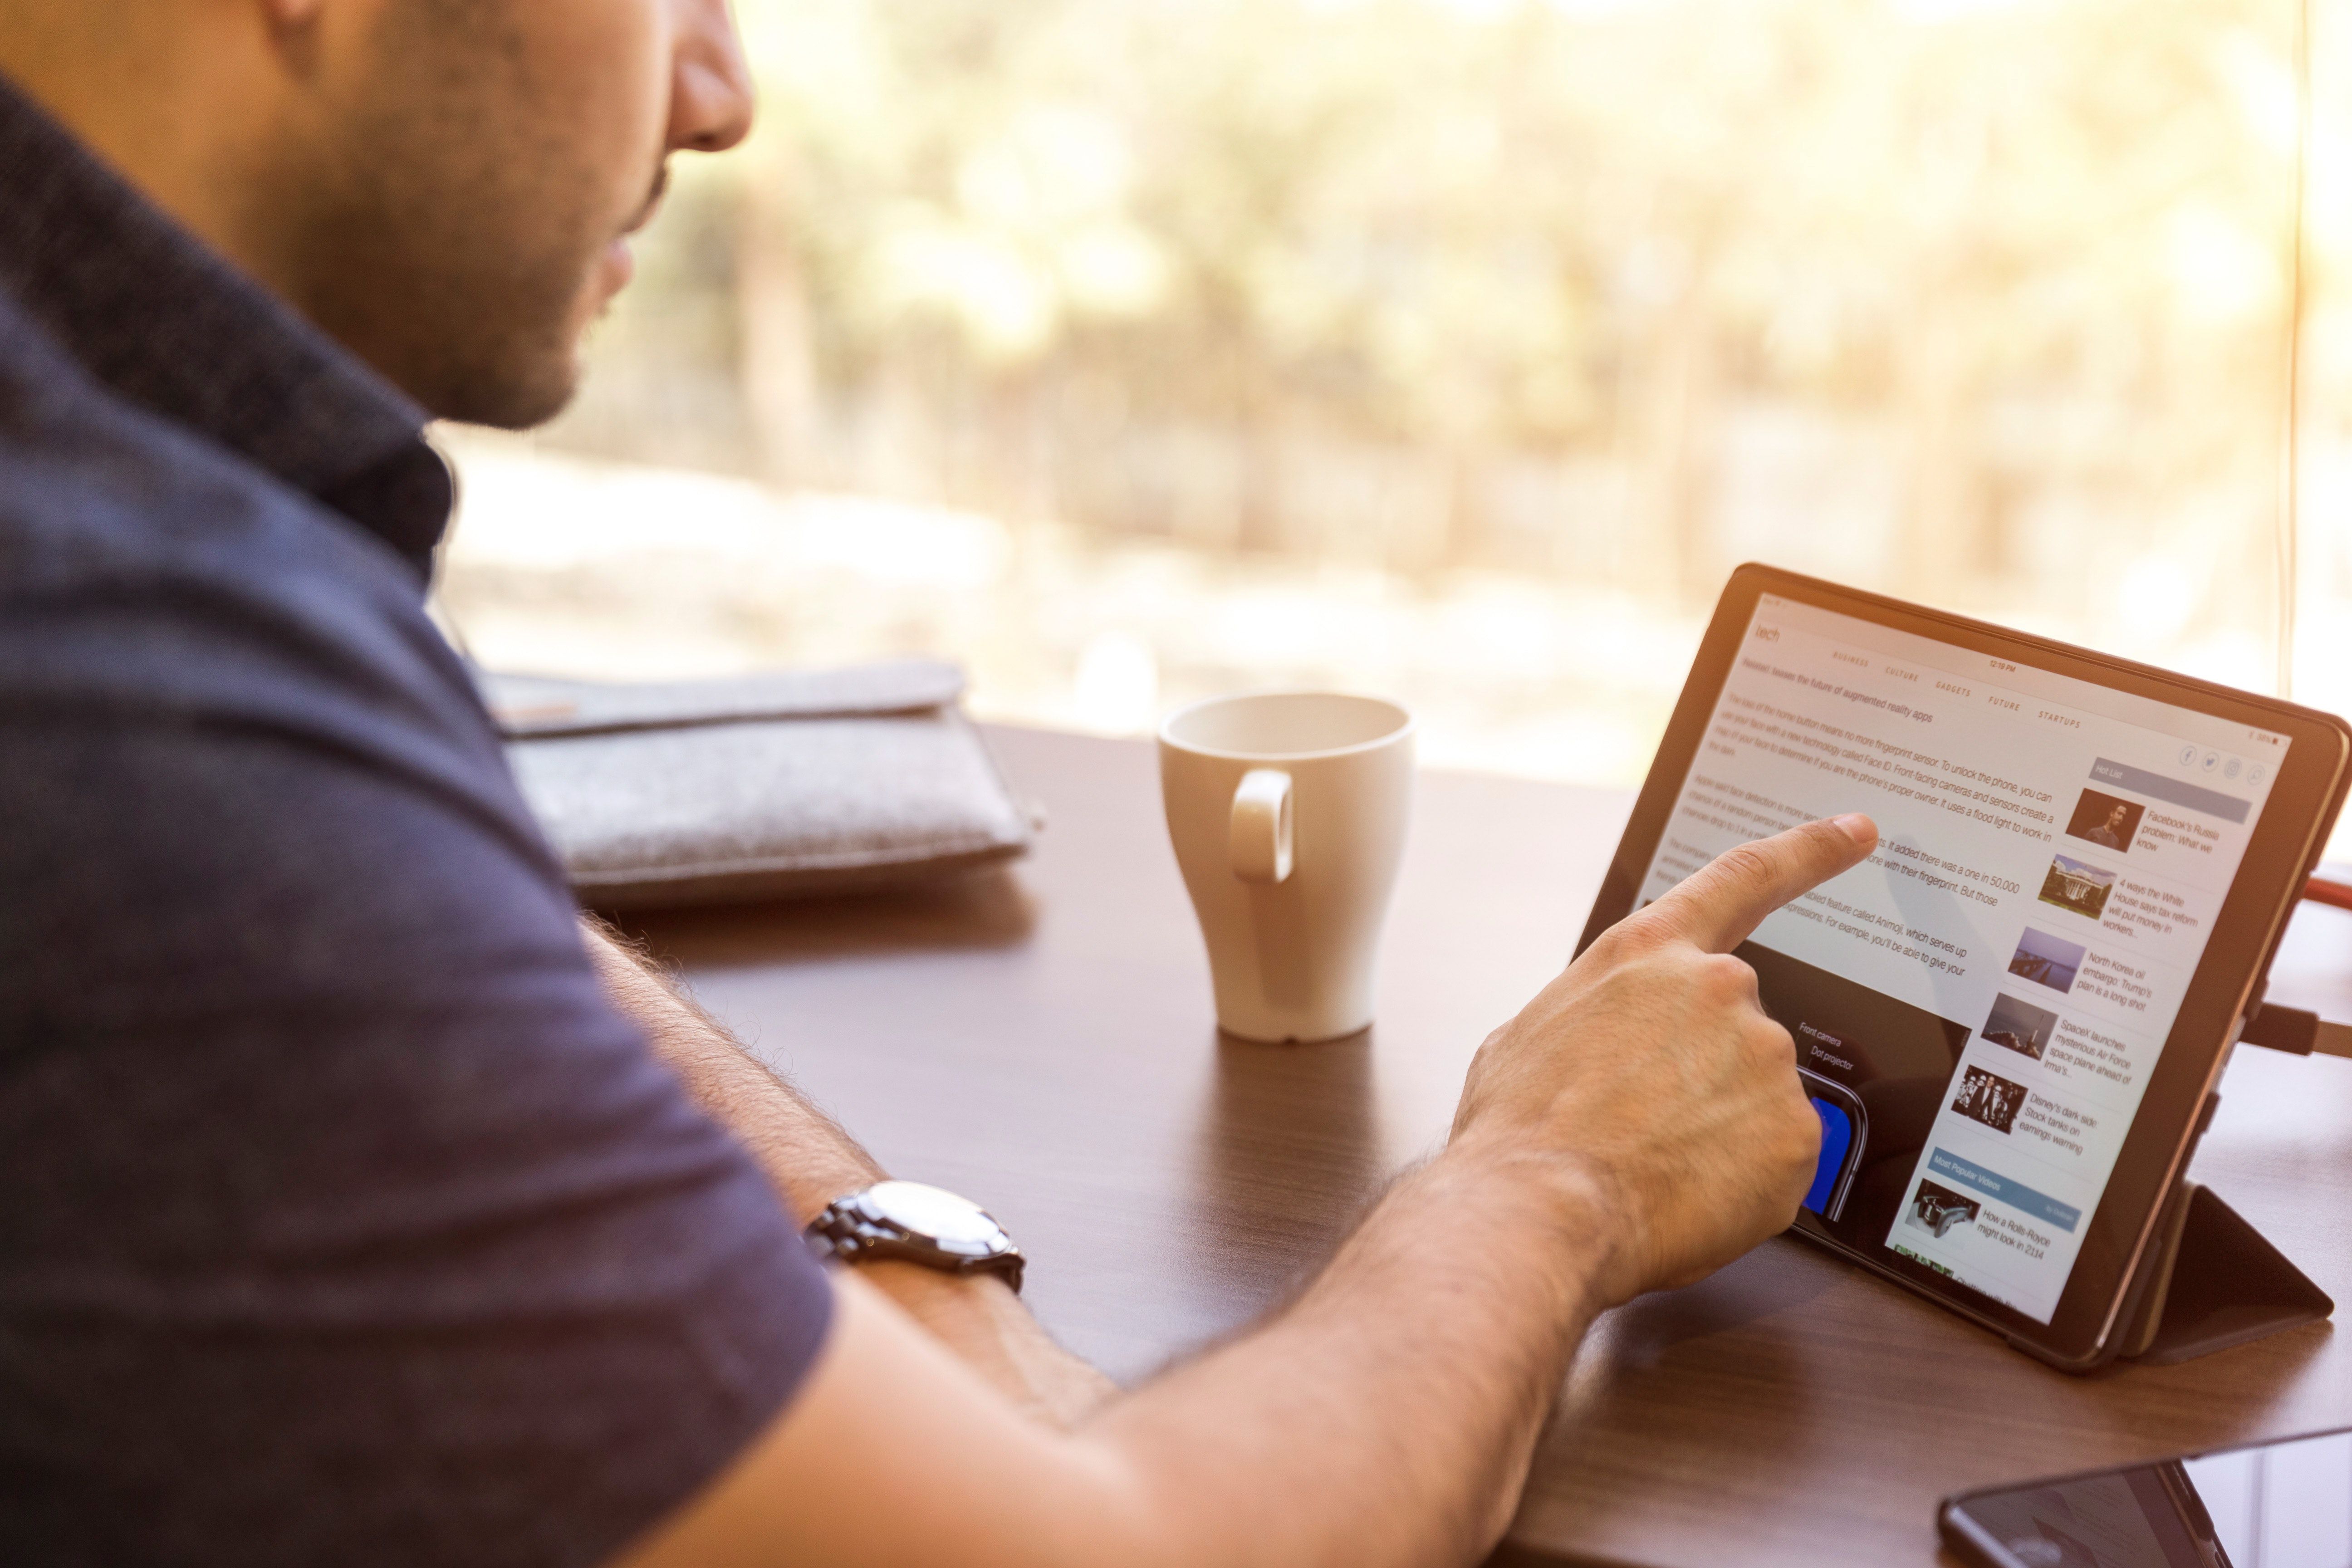
hand, technology, gadget, sitting